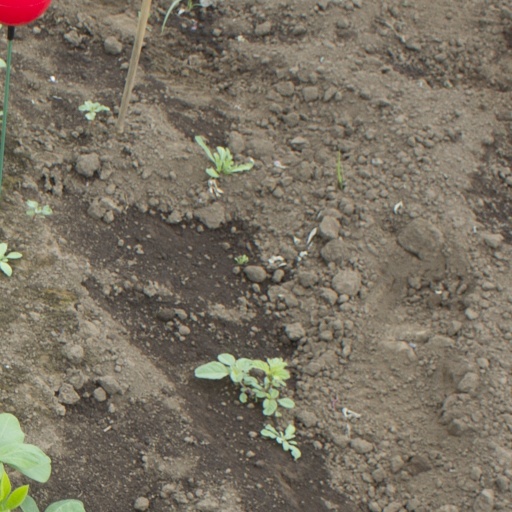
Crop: soybean